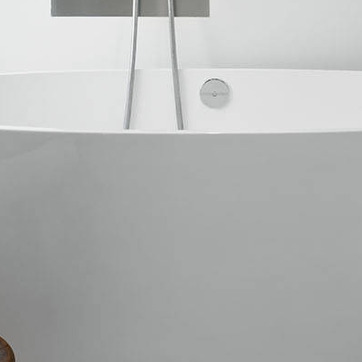
Material: ceramic